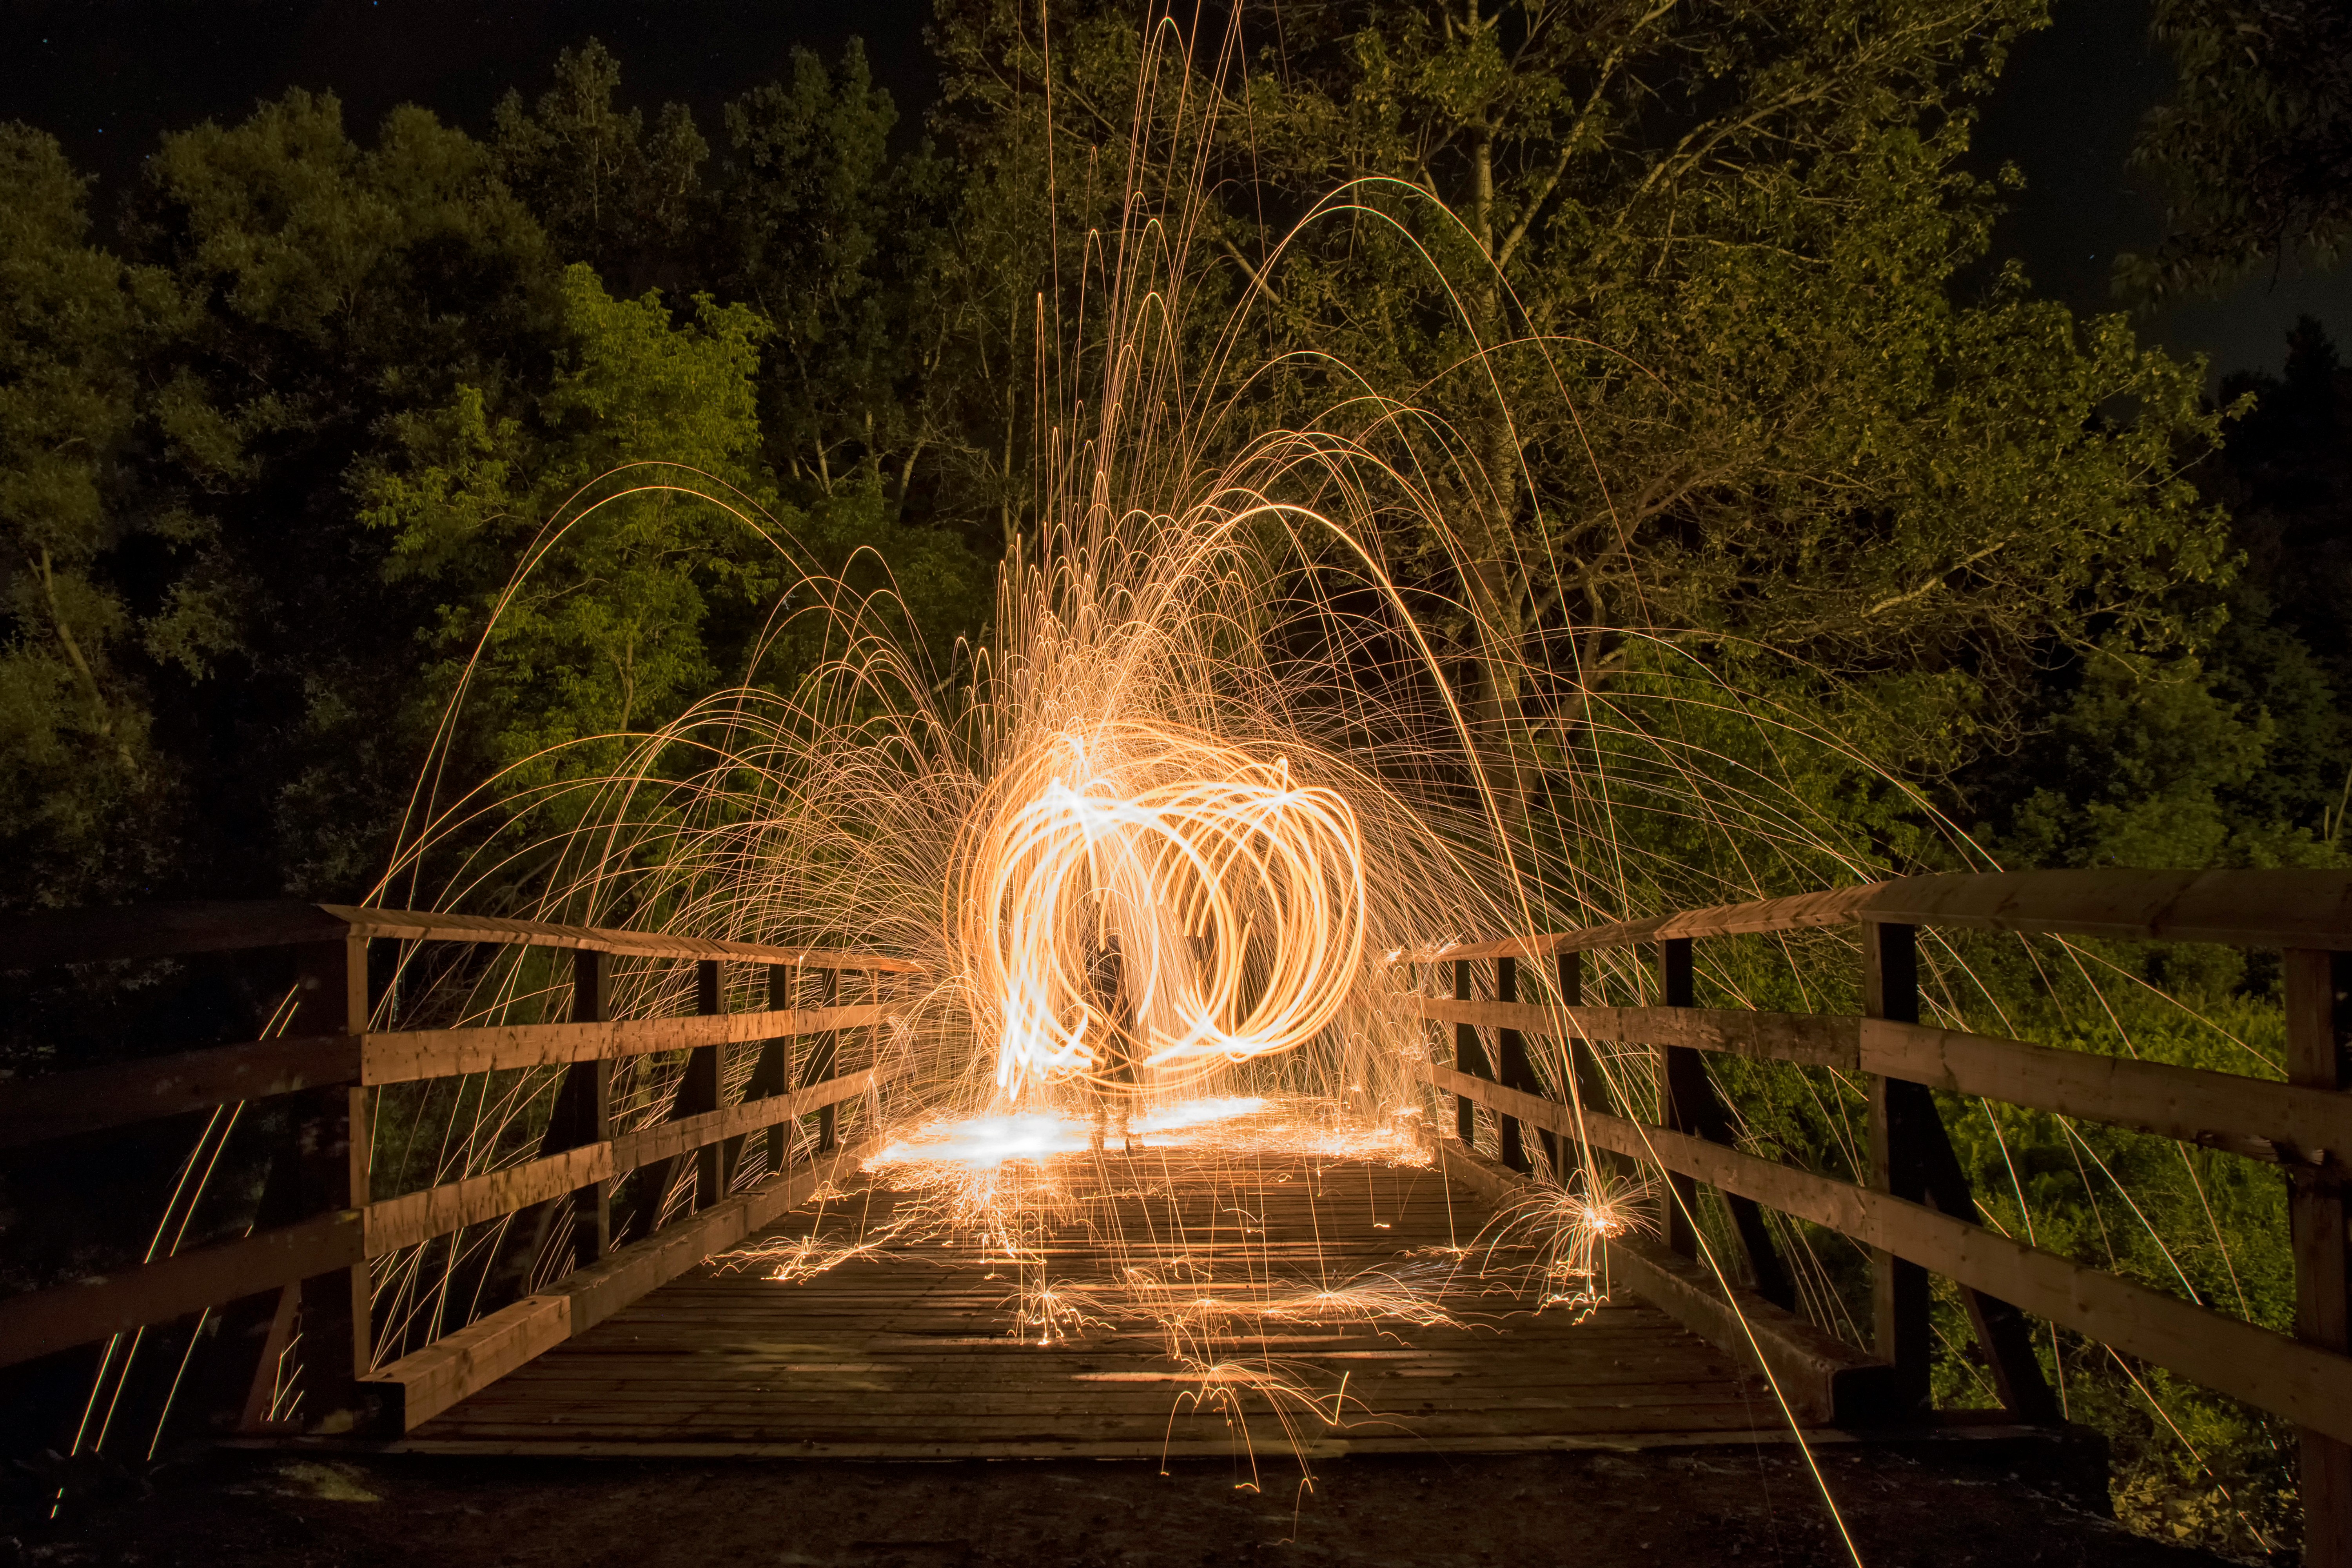
tree, forest, light, night, sunlight, reflection, darkness, lighting, painting, canada, nuit, peinture, quebec, water feature, sherbrooke, lumineuse